Billesley, Warwickshire

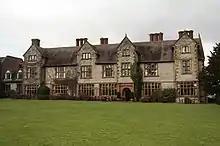
Billesley Manor, now a hotel

Billesley is a village and civil parish in the Stratford district of Warwickshire, England, between Stratford and Alcester. According to the 2001 Census, the parish had a population of 46.